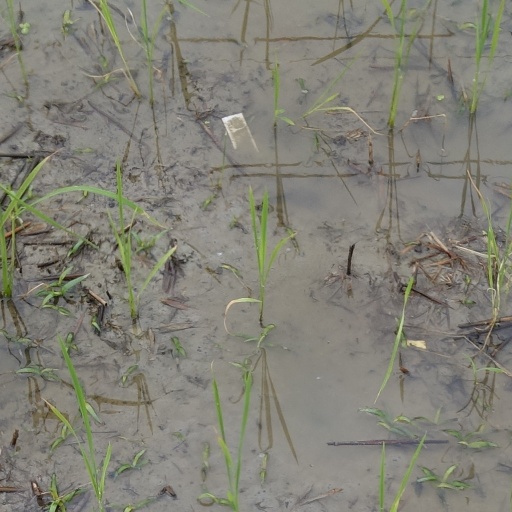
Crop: rice